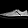
Label: Sneaker